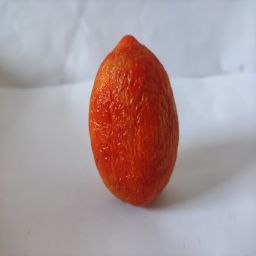
Crop: Tomato
Quality: Old